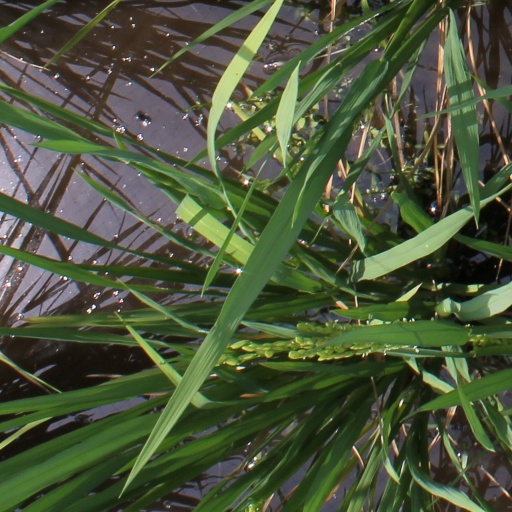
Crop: rice